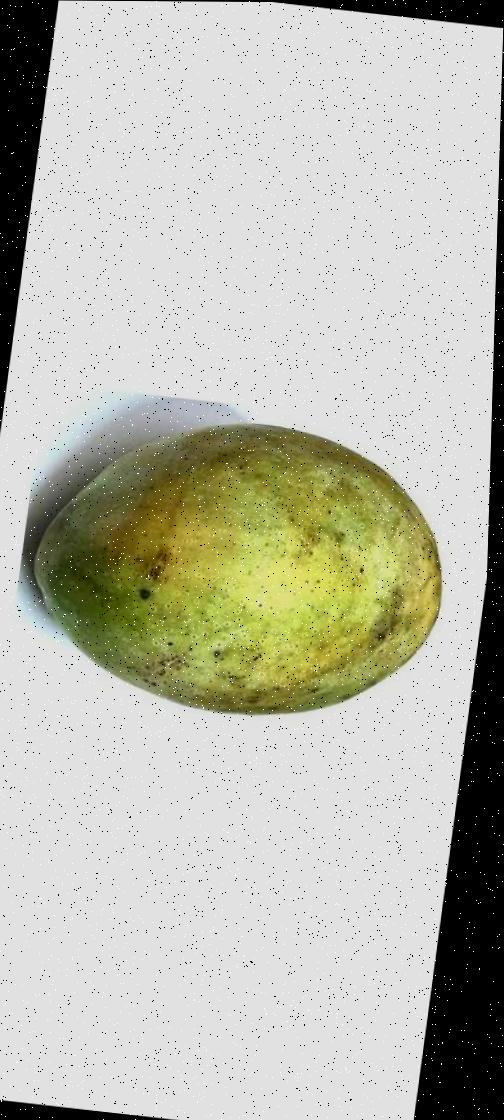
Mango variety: Fazli Classic